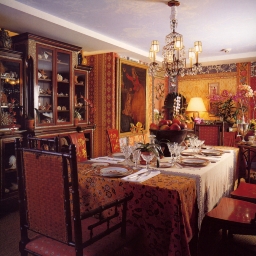
Room type: dining_room